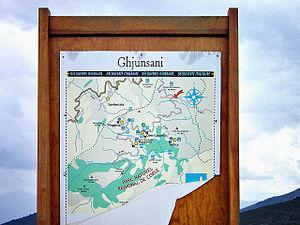
Giussani est une ancienne piève de Corse. Située dans le nord de l'île, elle relevait de la province de Balagne sur le plan civil et du diocèse de Mariana sur le plan religieux.